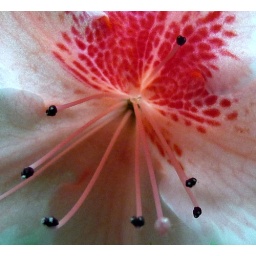
A potted azalea plant blooms in my mother's cozy kitchen in January ~ Winter in Parsonsfield, Maine (USA)